Stonewood-Pentwood-Winston, Baltimore

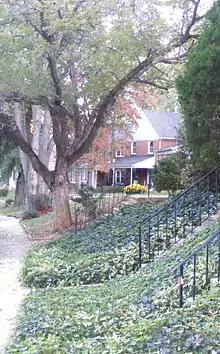
Homes on Stonewood Road in Baltimore.

Stonewood-Pentwood-Winston is a small community just west of Hillen Road and Morgan State University in Baltimore, Maryland, United States. The community association is aptly named the Stonewood-Pentwood-Winston Community Association and it has applied and received permission to have residential parking permits issued to its members as the result of the proliferation of students from Morgan parking in the neighborhood.